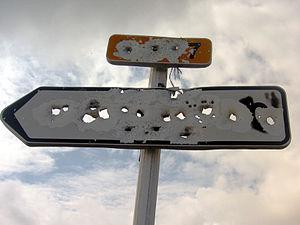
Le nationalisme corse est un mouvement politique, culturel et social qui proclame que la Corse constitue une nation et revendique son autonomie ou même son indépendance. Cet article traite du nationalisme corse aux XXᵉ et XXIᵉ siècles.